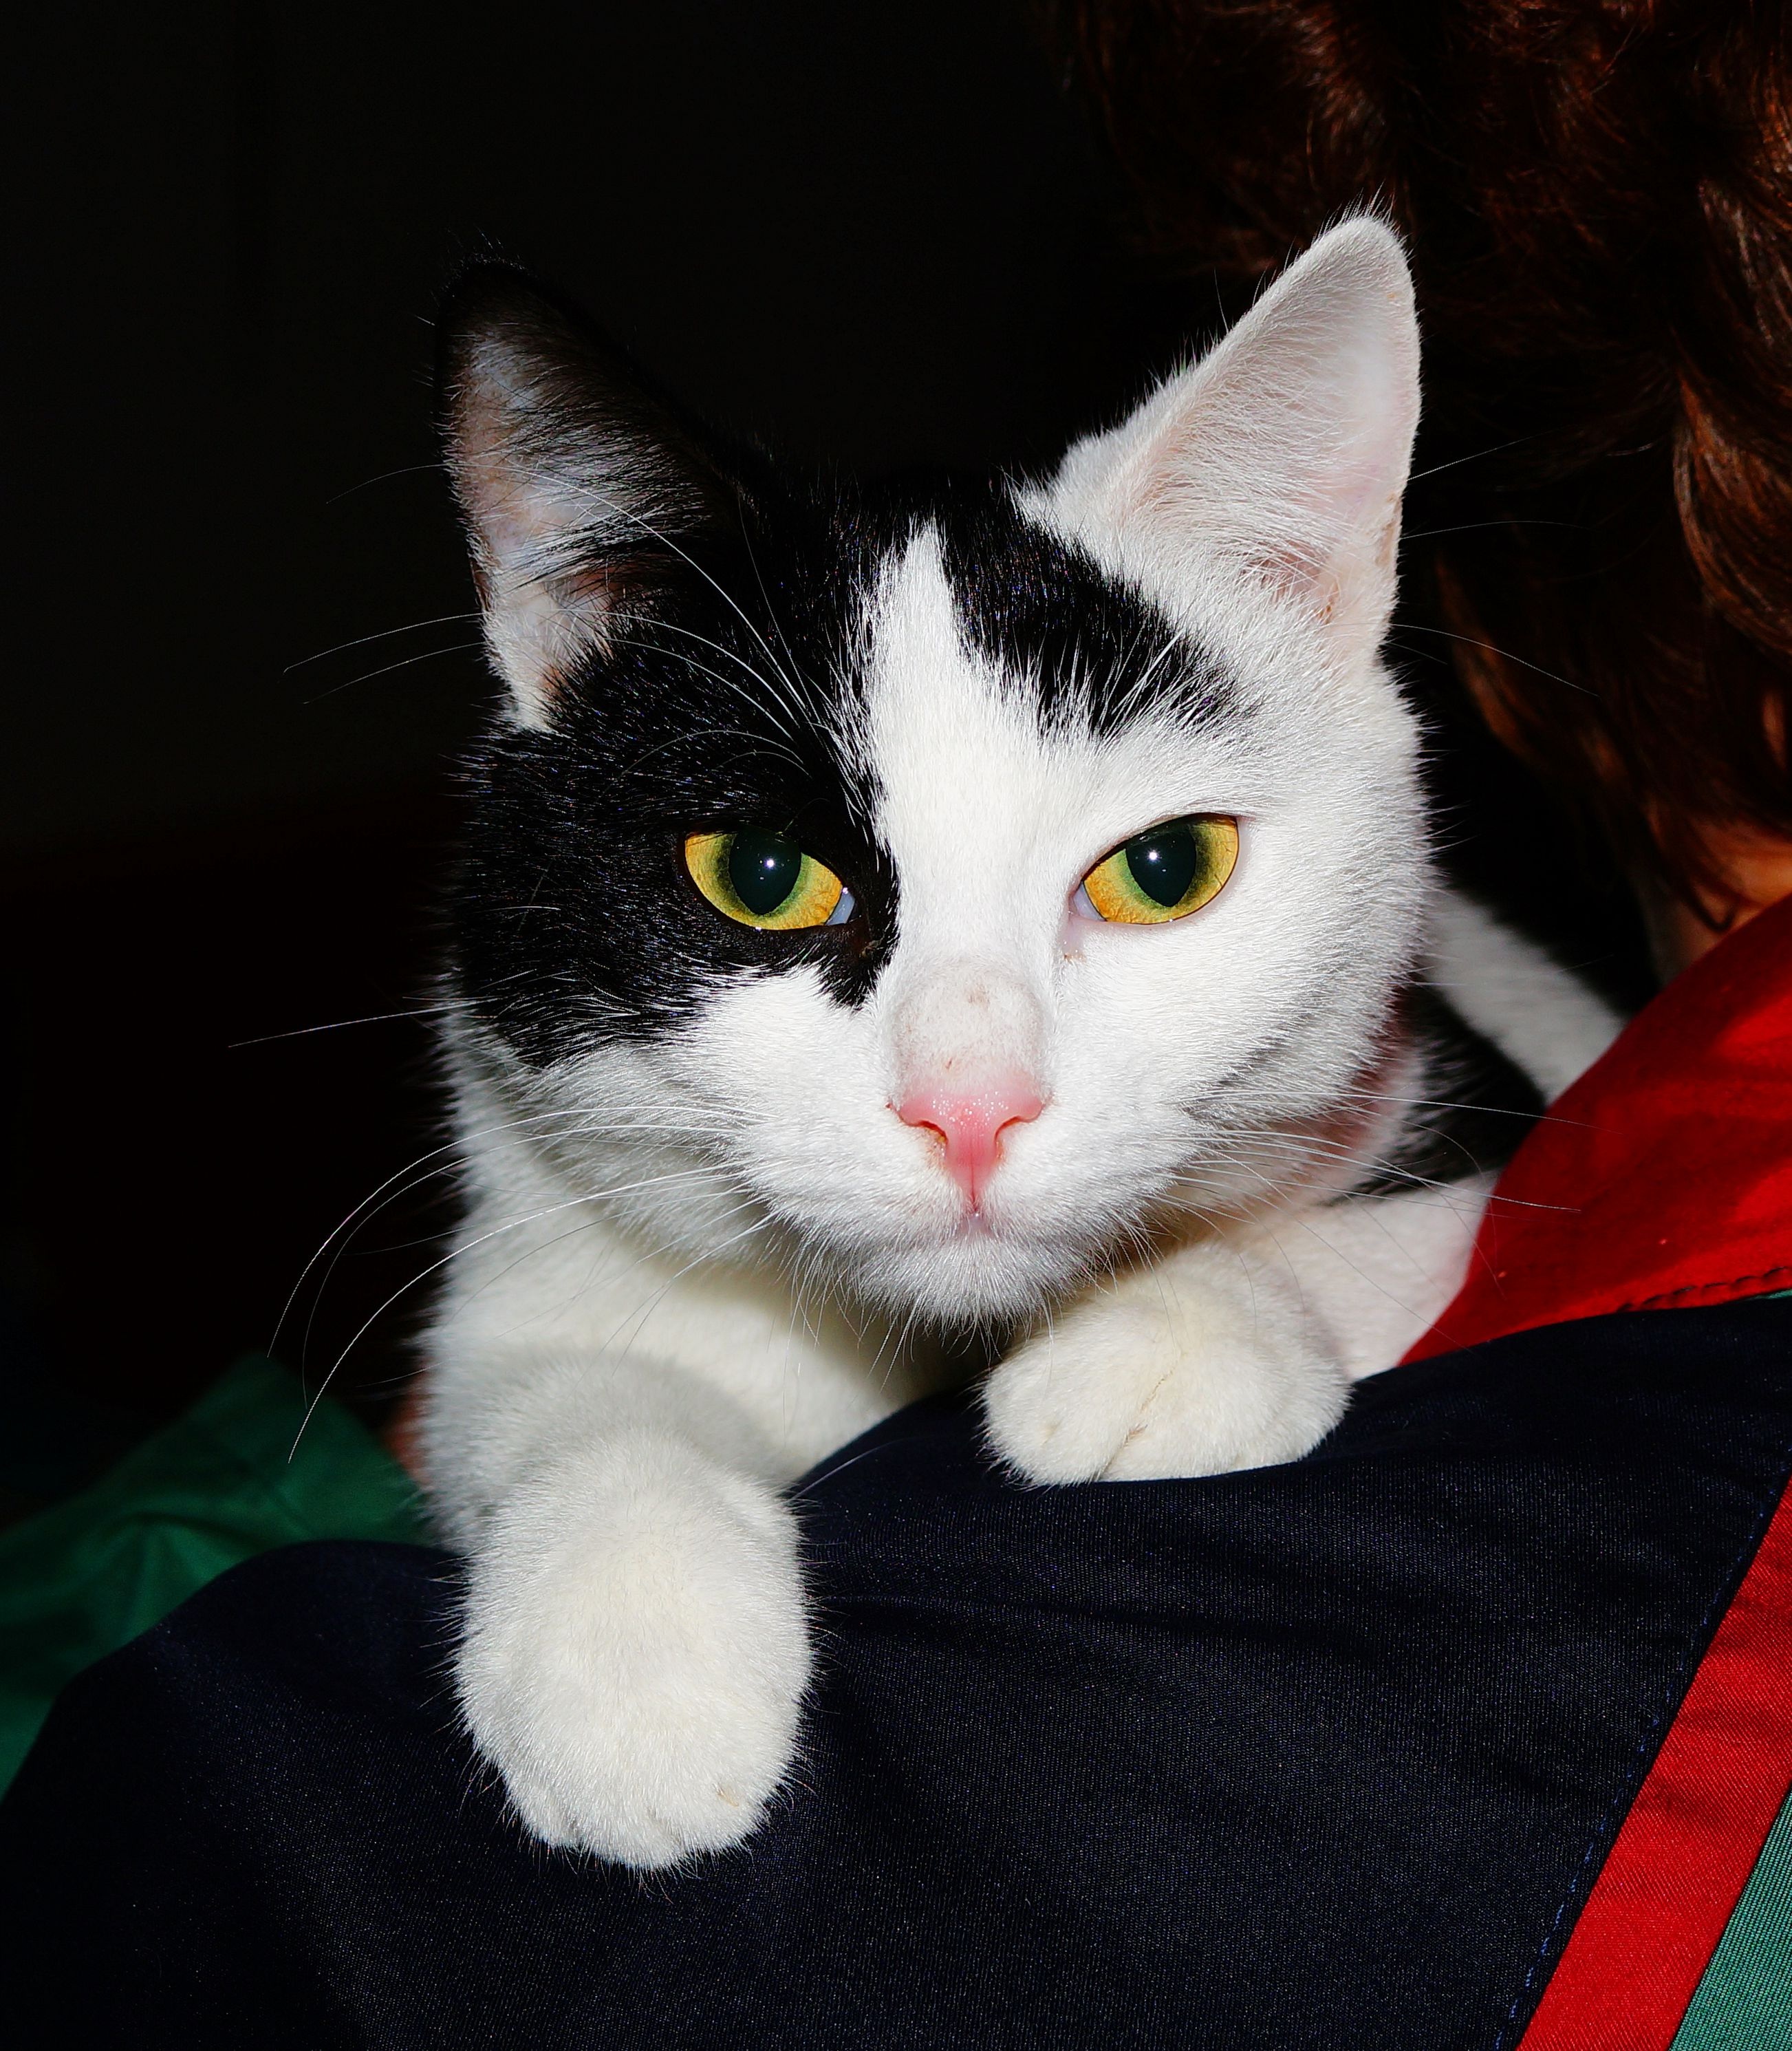
white, sweet, portrait, kitten, cat, mammal, nose, whiskers, adidas, vertebrate, beauty, mieze, cuddly, domestic cat, dear, cat face, young animal, cat's eyes, european shorthair, small to medium sized cats, cat like mammal, domestic short haired cat